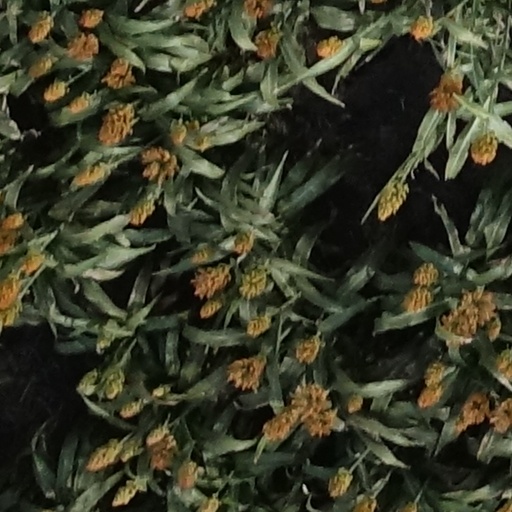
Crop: sorghum